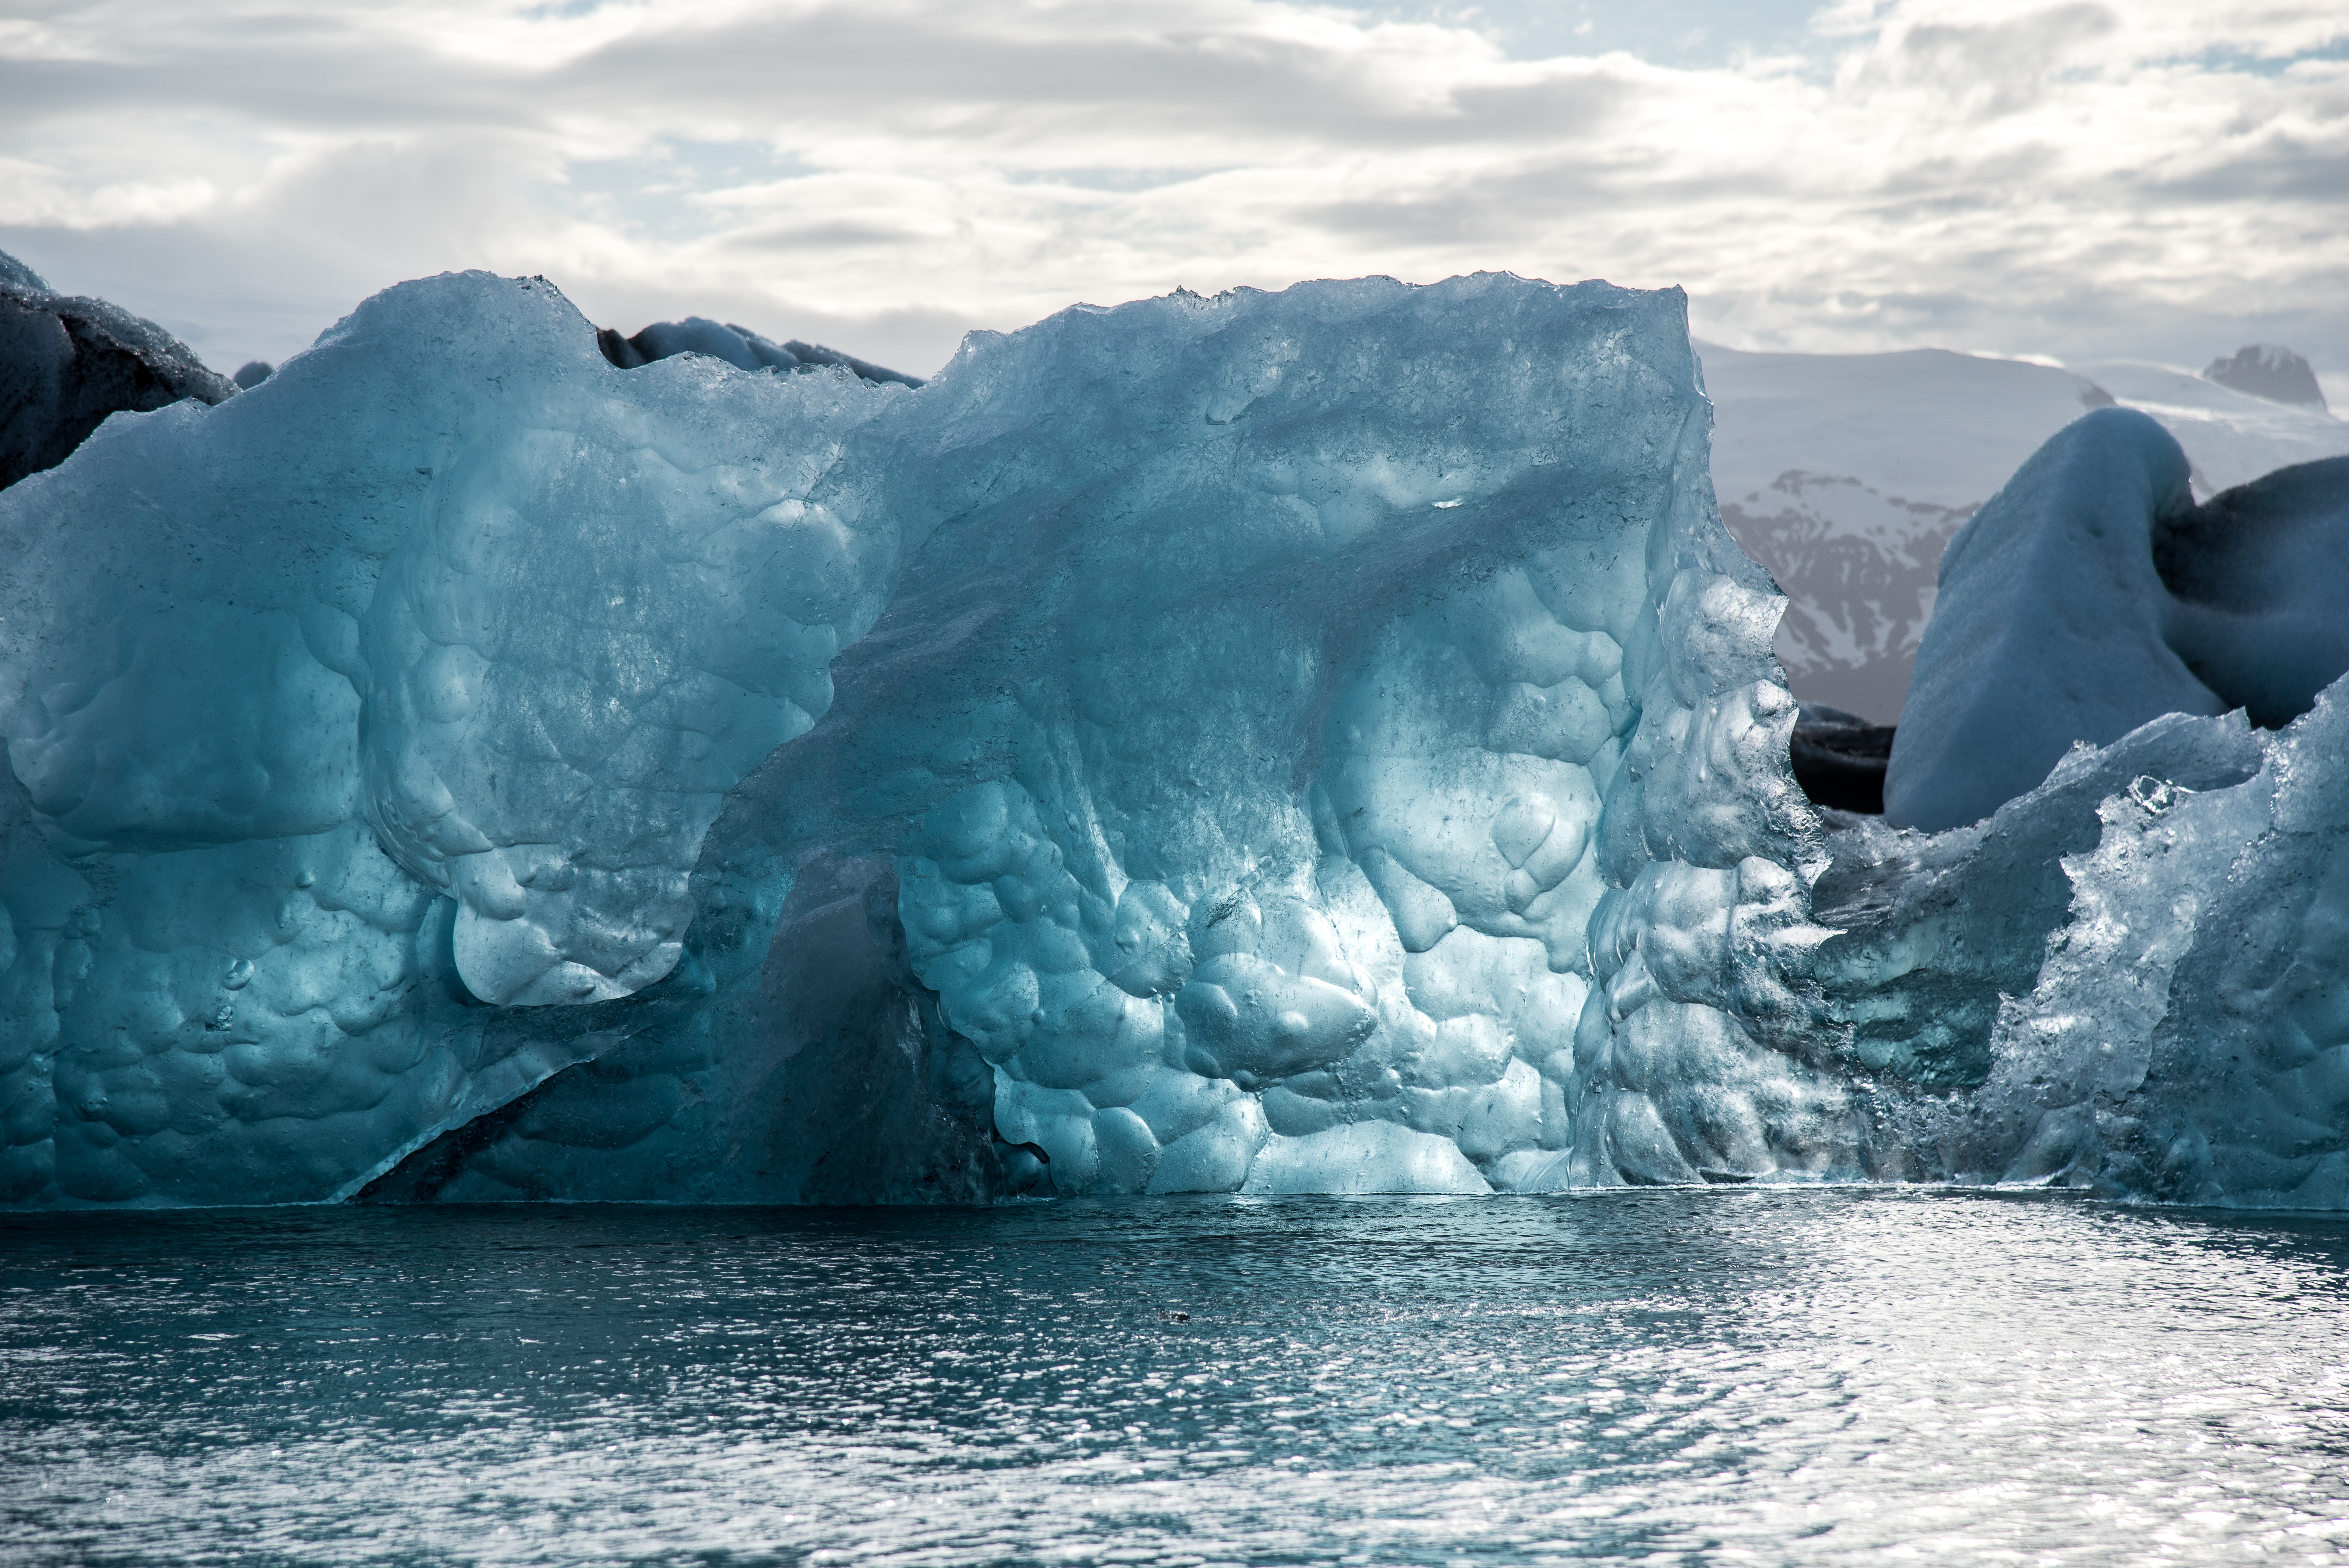
iceberg, polar ice cap, ice, sea ice, nature, arctic ocean, glacier, ice cap, arctic, glacial landform, glacial lake, natural landscape, ocean, formation, freezing, sky, water, melting, sea, landscape, watercourse, sound, lake, rock, world, fjord